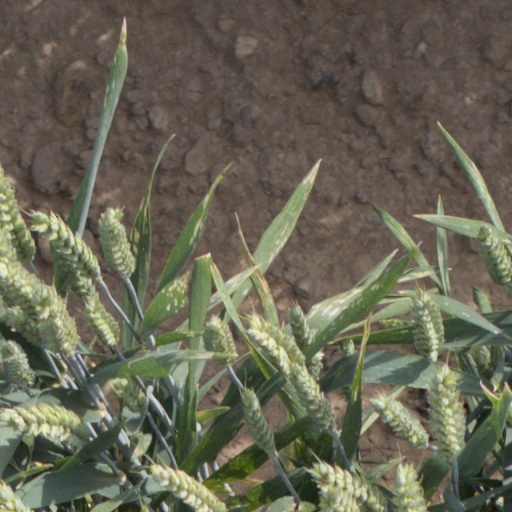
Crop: wheat